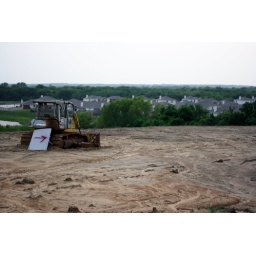
An old bulldozer, now a sign for a dumping ground at the end of Vista View road in Hurst, TX.